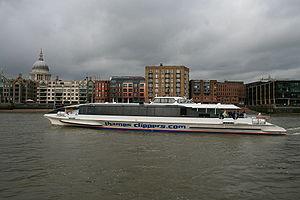
Londres [lɔ̃dʁ] est la capitale et la plus grande ville d'Angleterre et du Royaume-Uni. La ville est située près de l'estuaire de la Tamise dans le sud-est de l'Angleterre. Londinium a été fondée par les Romains il y a presque 2 000 ans. La Cité de Londres, le noyau historique de Londres avec une superficie de seulement 1,12 miles carrés conserve des frontières qui suivent de près ses limites médiévales. Londres est gouvernée par le maire de Londres et l'Assemblée de Londres.